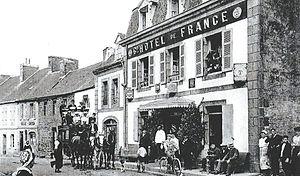
L'Hôtel de France au Huelgoat vers 1920
Huelgoat ou Le Huelgoat est une commune française dans le département du Finistère, en région Bretagne. Huelgoat est un ancien chef-lieu de canton, et est aussi membre de Monts d'Arrée Communauté ainsi que du parc naturel régional d'Armorique.